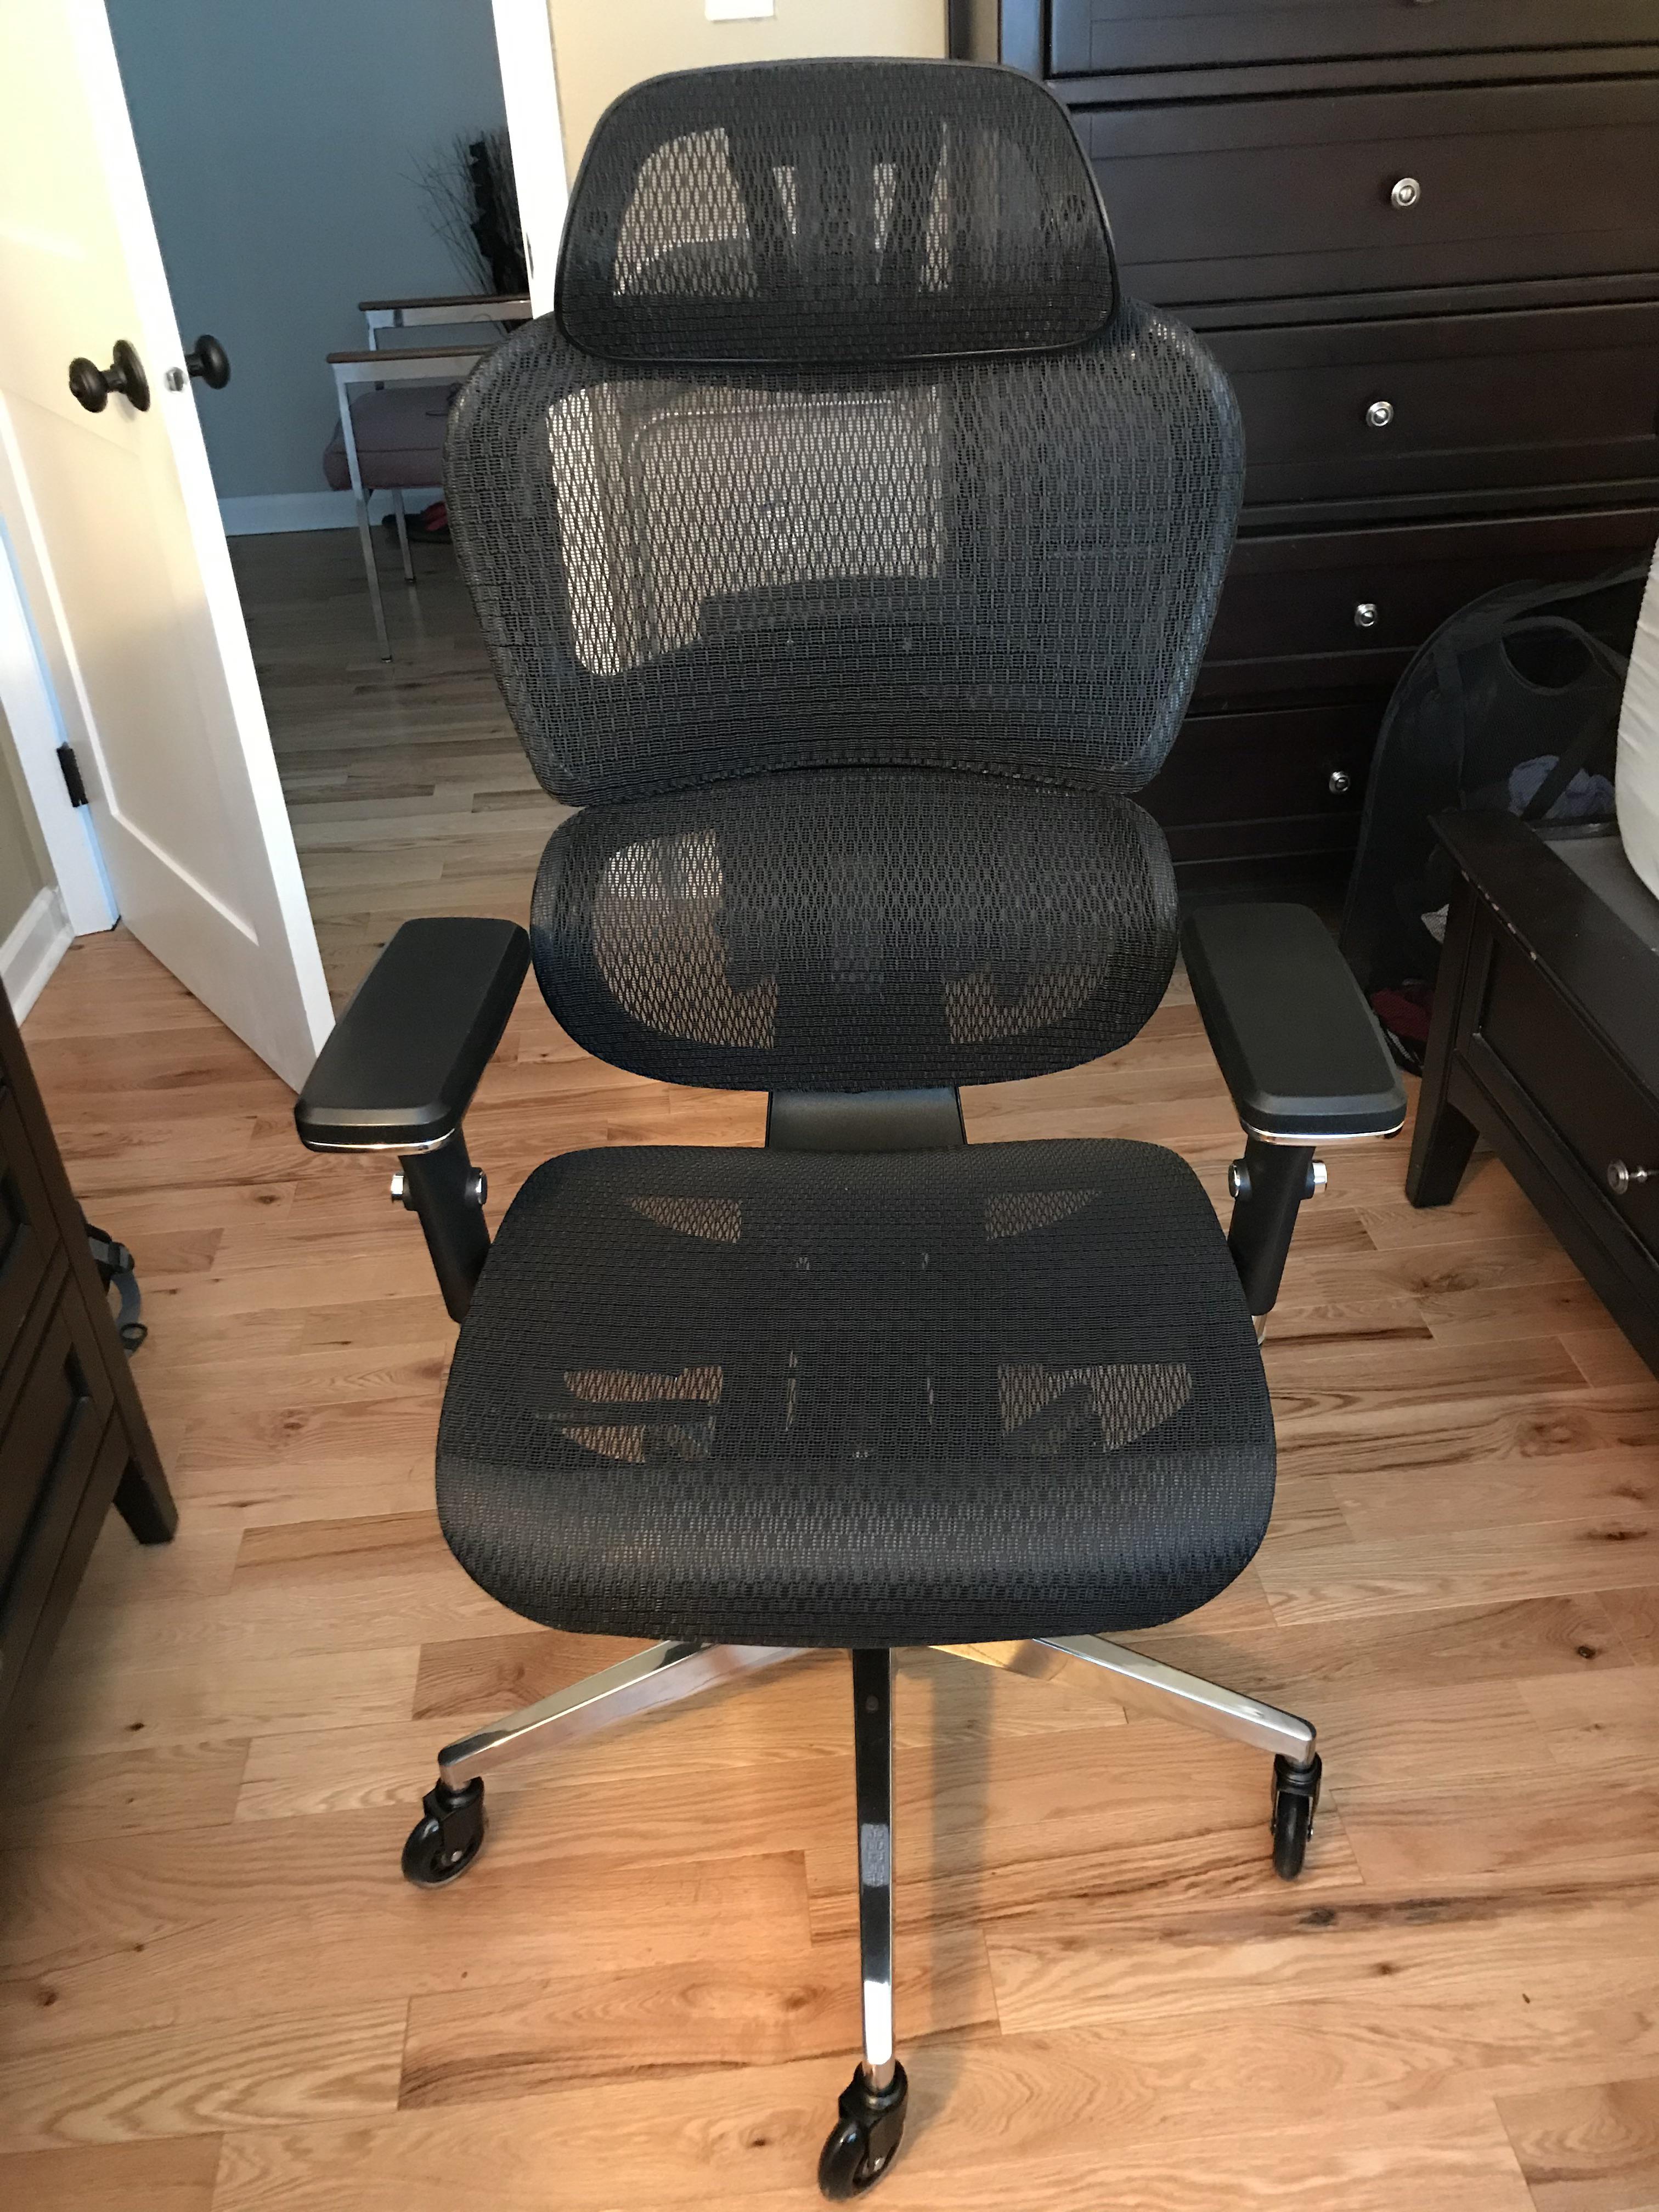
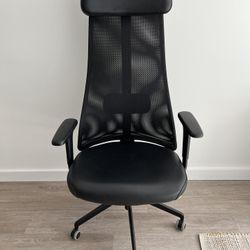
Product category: items_chair
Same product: no